Krzysztof Krauze

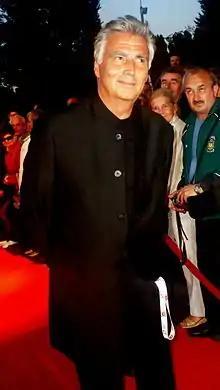

Krzysztof Krauze (2 April 1953 – 24 December 2014) was a Polish film director, cinematographer and actor, best known for his thriller "The Debt" (1999).